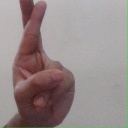
अक्षर: र